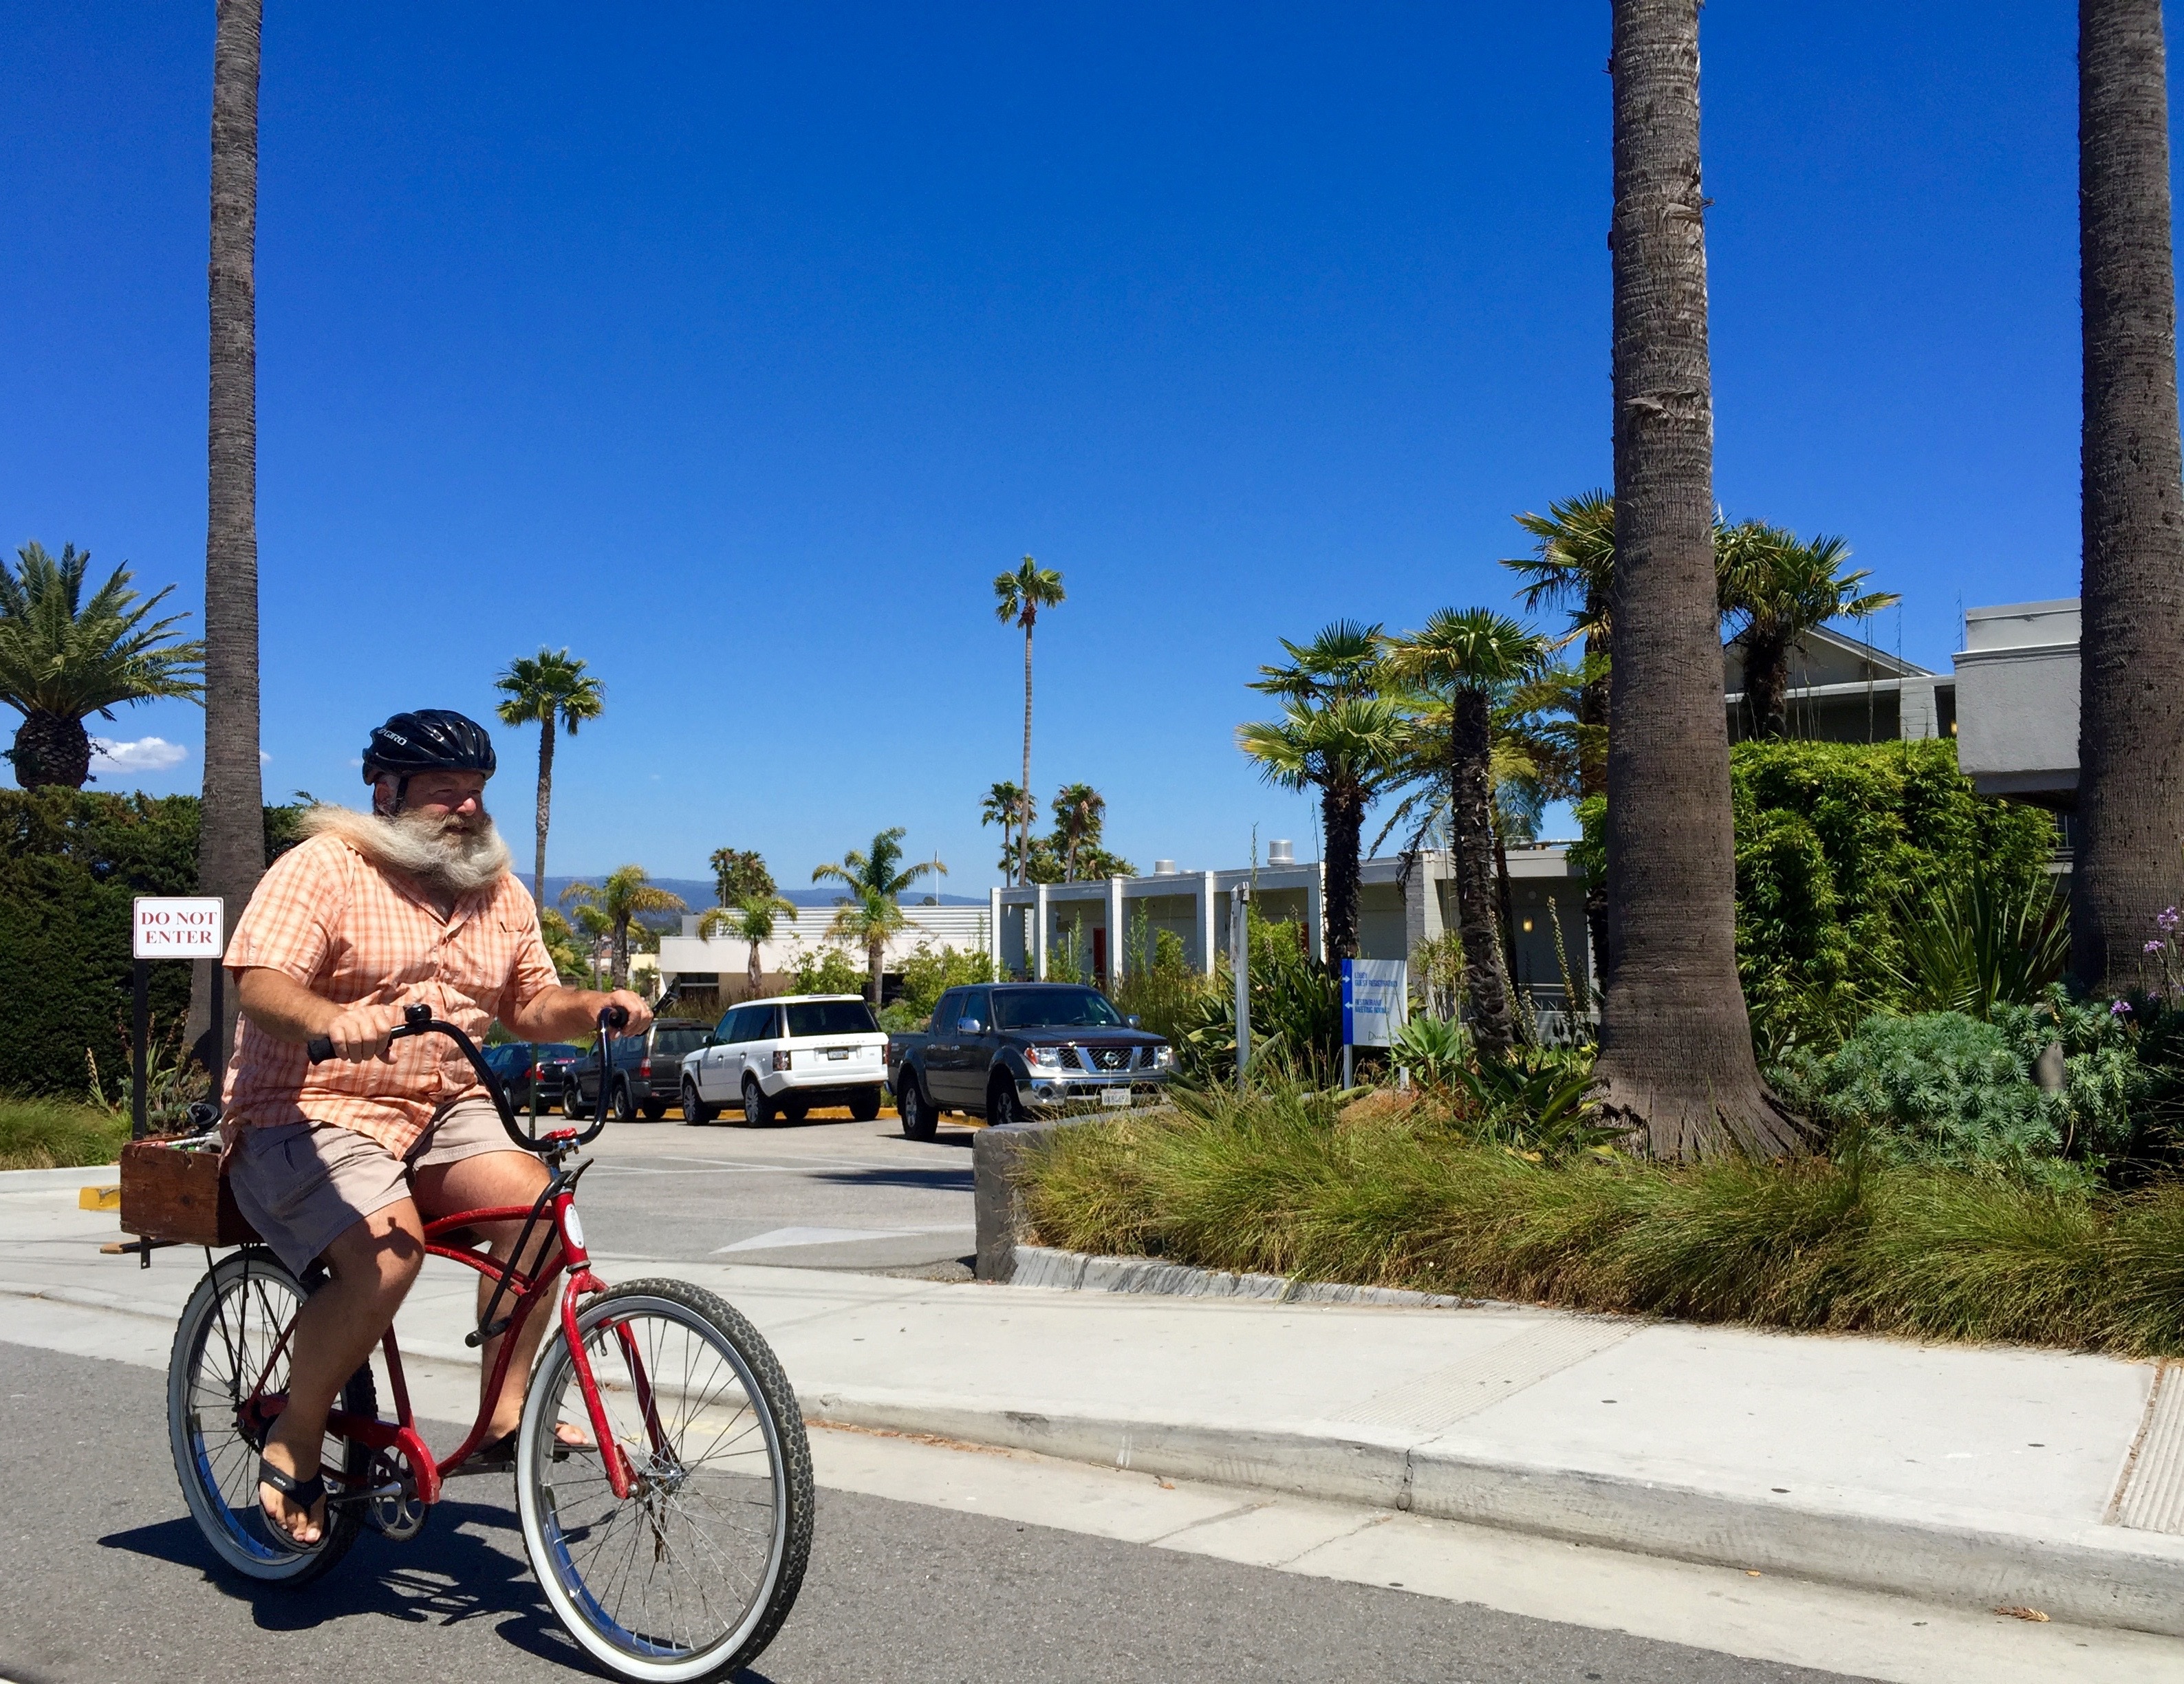
bicycle, vehicle, tourism, mountain bike, cycling, endurance sports